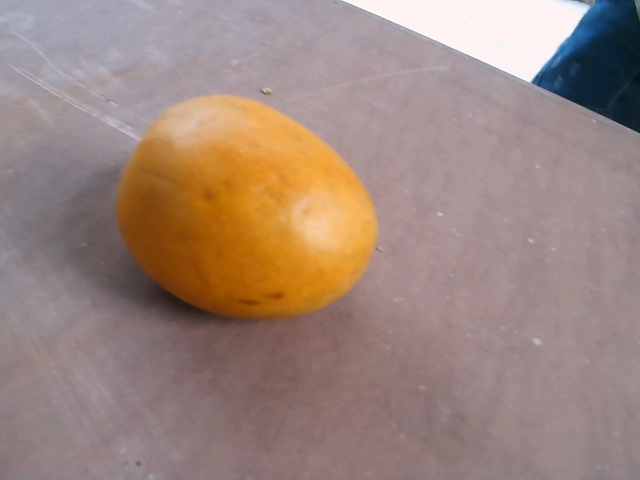
Label: Ripe_Mango